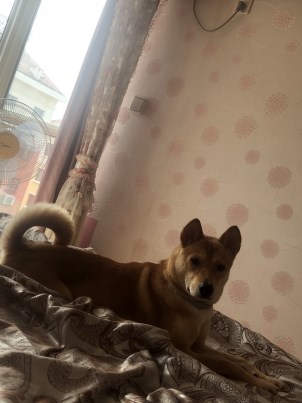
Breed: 3336-n000121-chinese_rural_dog